Cologne Marathon

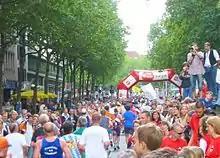
Running through a crowd in 2004

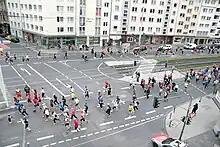
Passing runners on Salierring, 2008

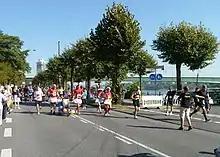
Running along the Rhine on , with Colonia-Haus and the visible in the background, 2011

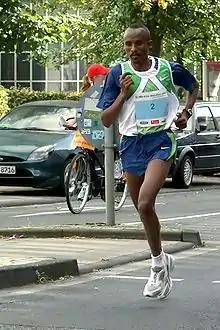
The 2006 winner Teferi Wodajo at the midpoint of the race

From the beginning there has also been a contest for inline skaters. They start ahead of the runners and try to finish the course in the time limit for skaters, which is 2:30 hours. This competition as well as all others including inline skates were ultimately held in 2013.